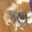
Label: dog